Pag lace

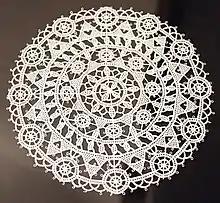

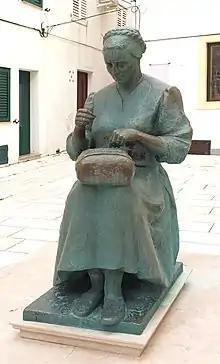
Bronze statue of a Pag lace-maker, Pag (town)

Pag lace is a distinct form of lacework originating from Pag, an island in Croatia. Creating Pag lace involves using a needle, thread, and a firm round or square pillow as a backing.